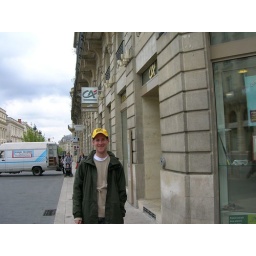
A picture with the Tour de France hat under the sign of a Tour de France sponsor (Credit Agricole). I'm such a nerd.